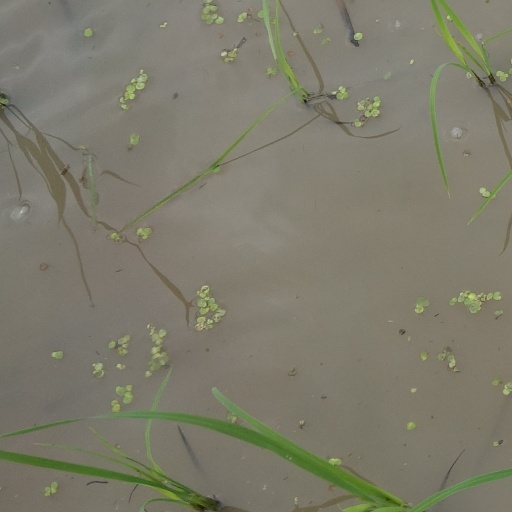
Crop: rice